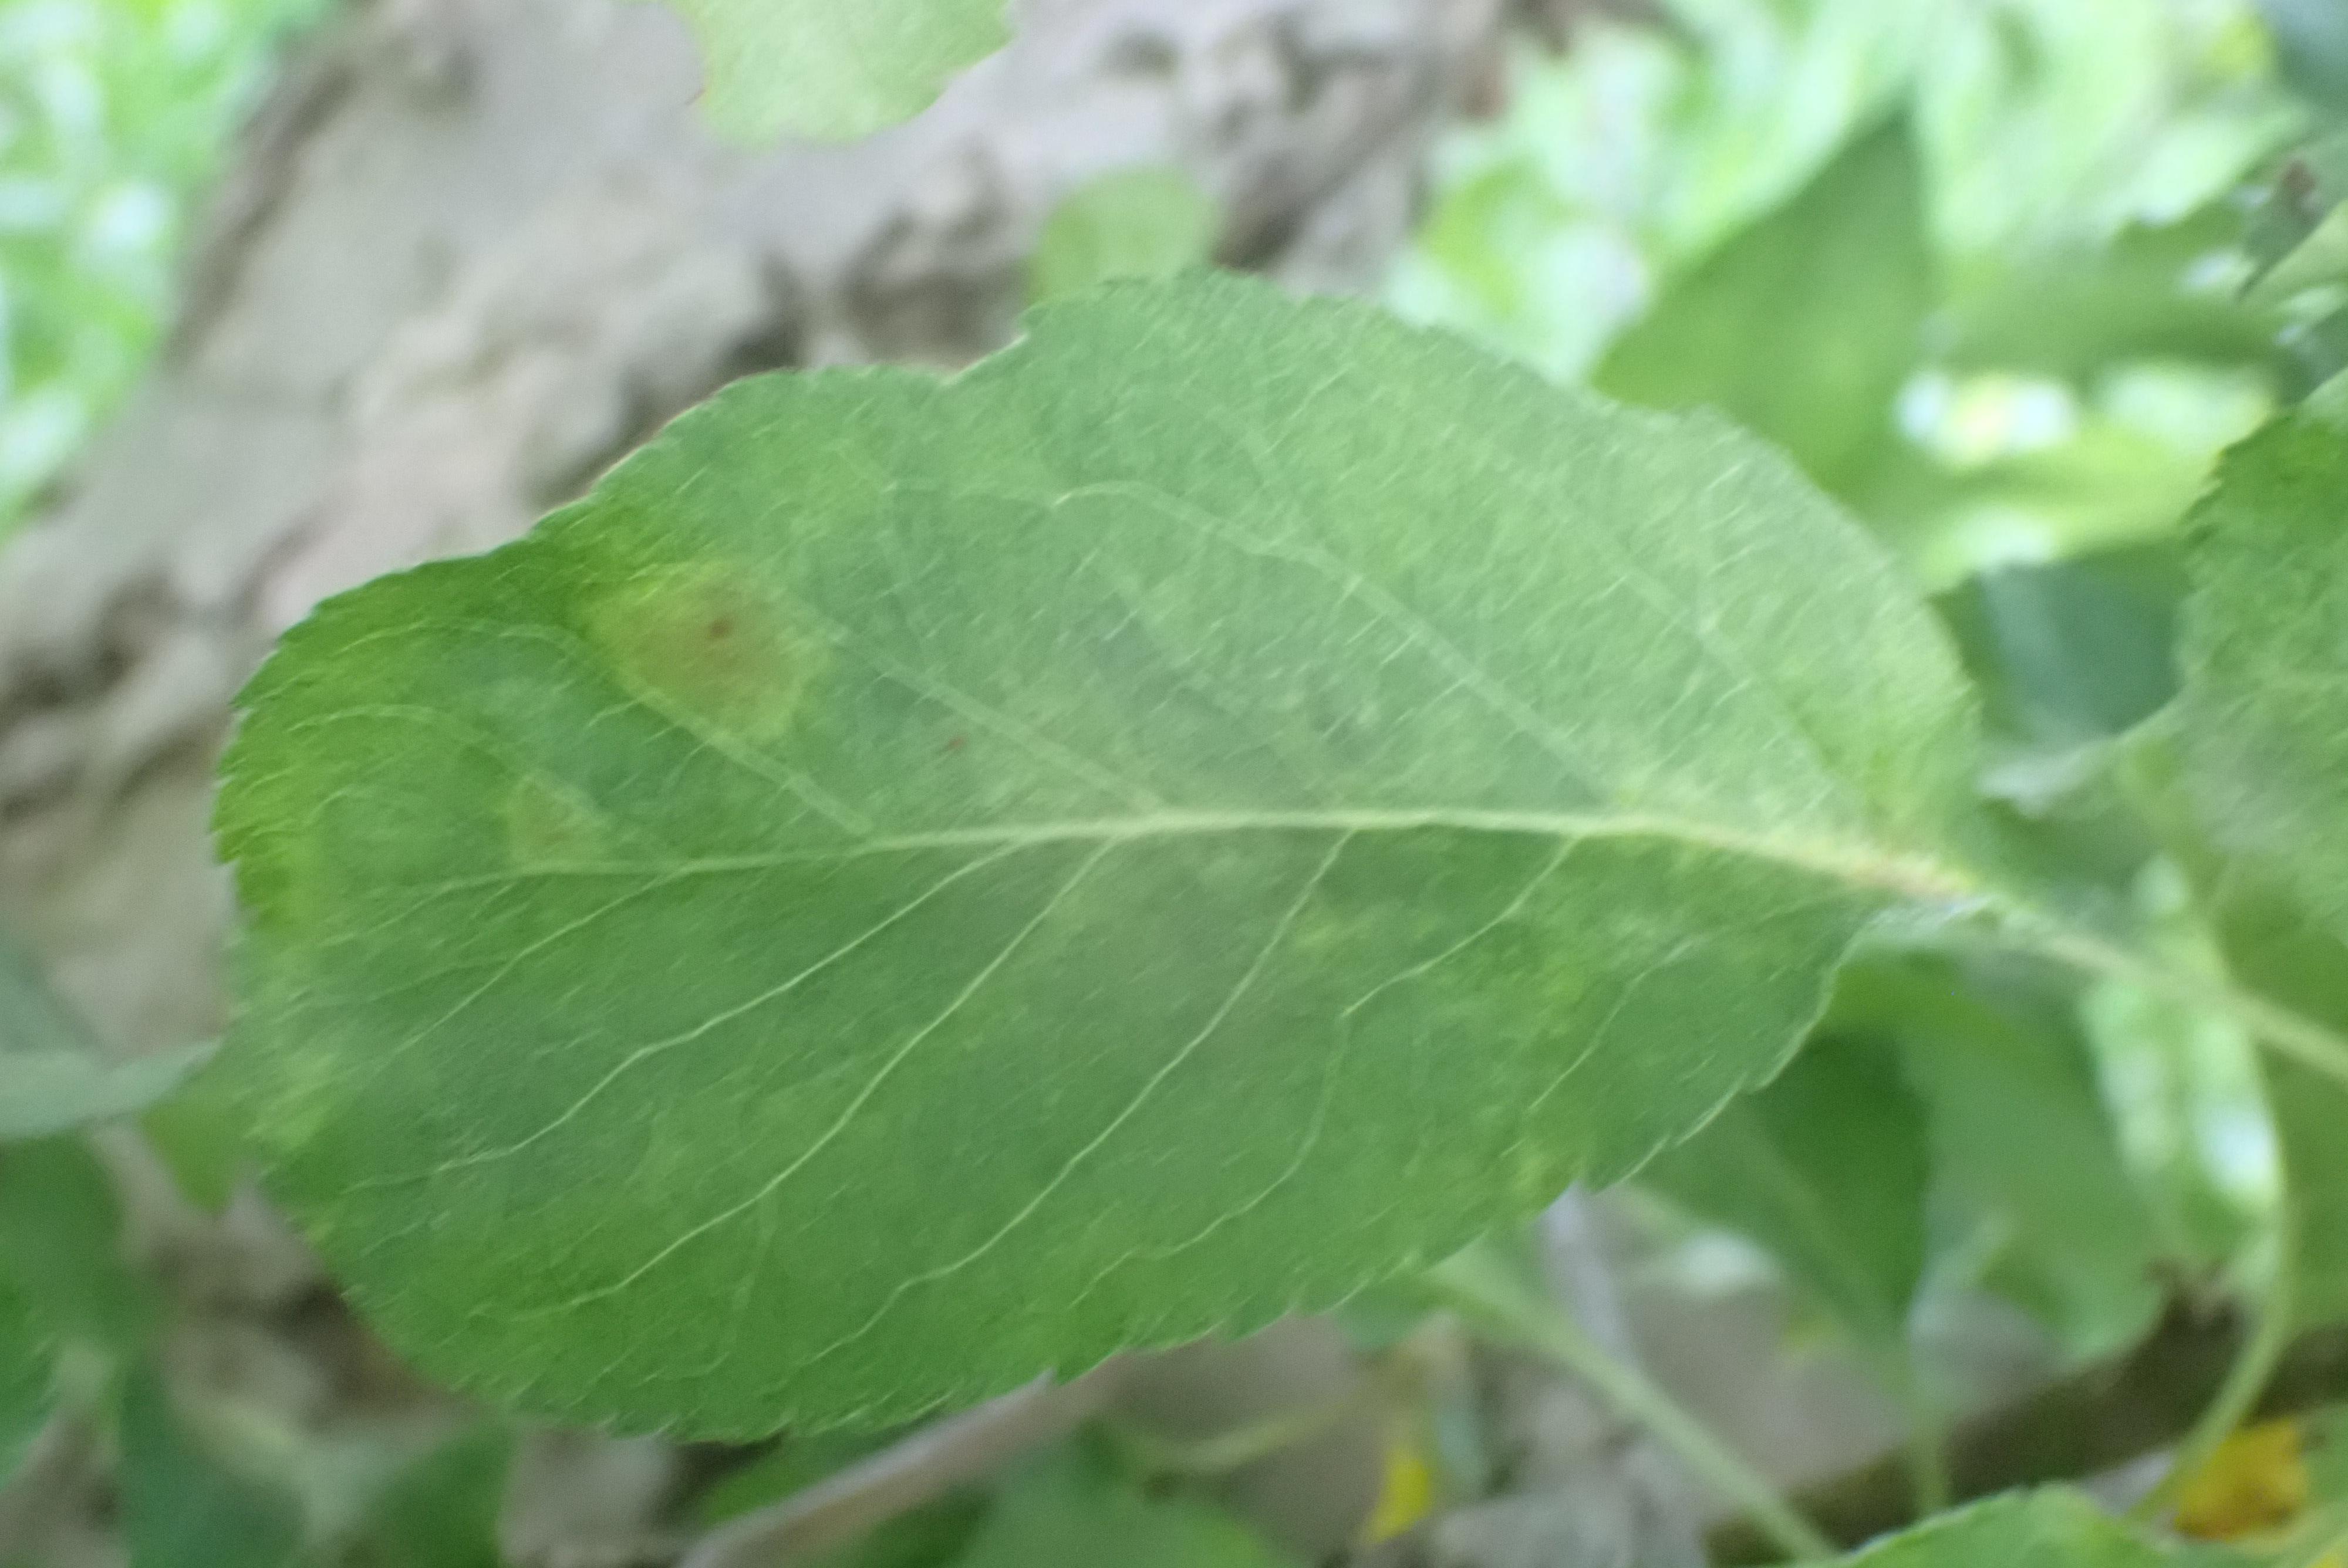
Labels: scab